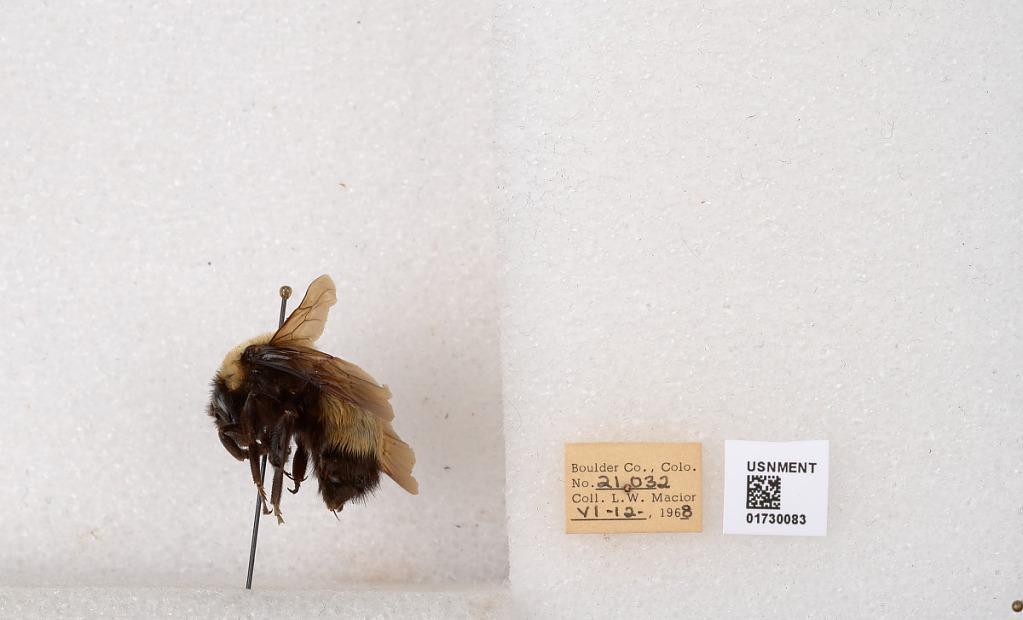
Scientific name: Bombus (Bombus) nevadensis Cresson